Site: brandenburg
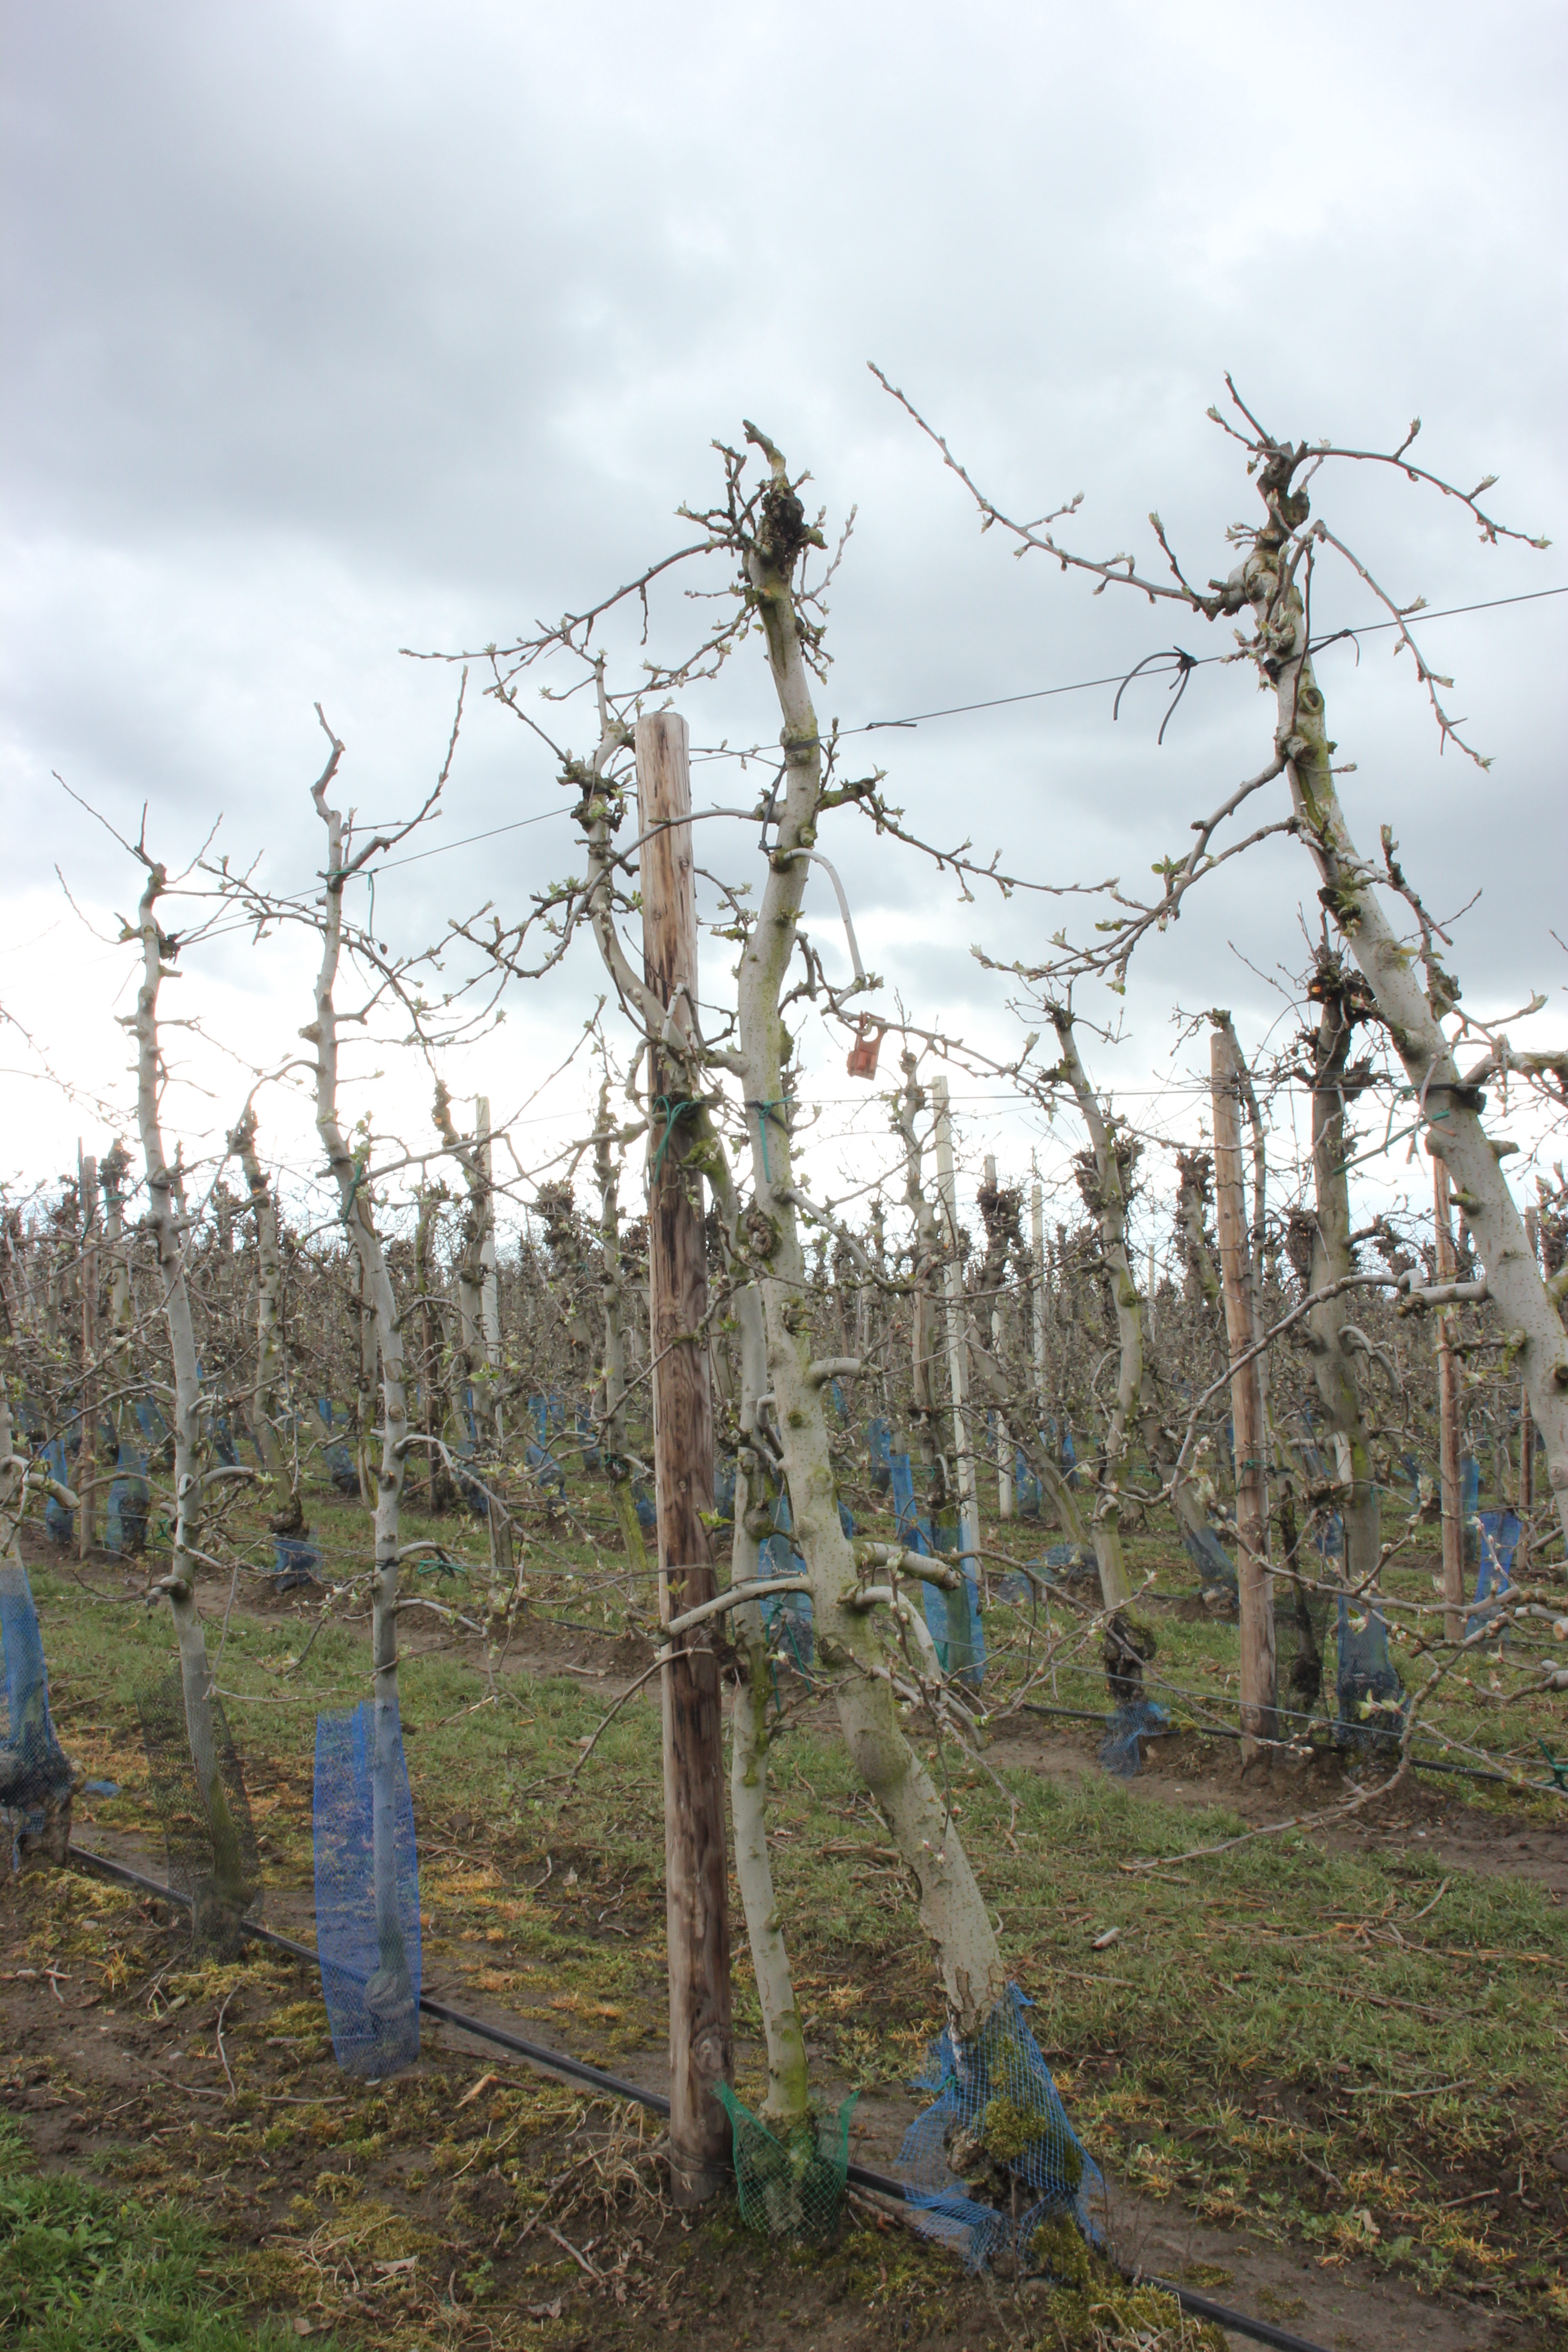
Growth stage (BBCH 55): Inflorescence emergence